Sky position (RA, Dec in degrees): 313.642, -0.5087
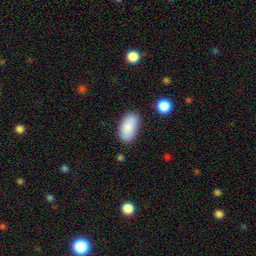
Galaxy morphology: In-between Round Smooth Galaxies